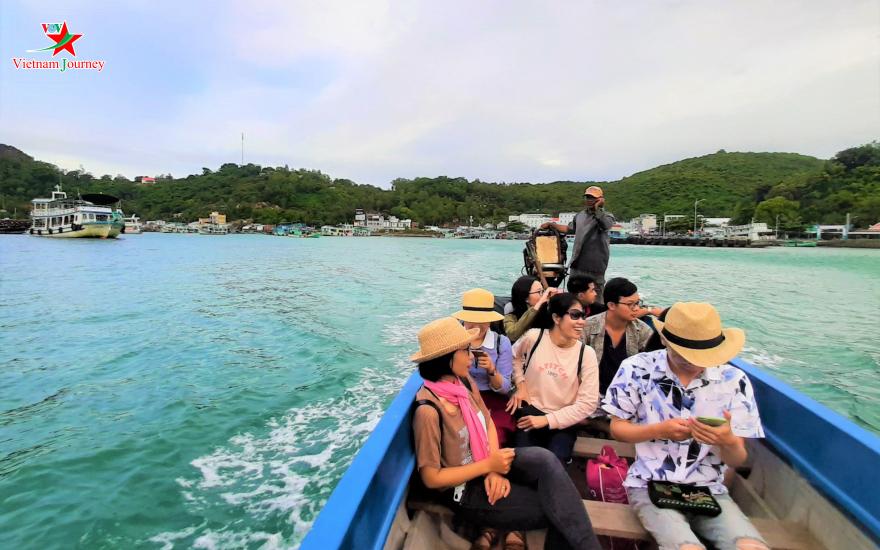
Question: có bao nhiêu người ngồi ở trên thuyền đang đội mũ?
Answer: ba người